Regensberg Castle

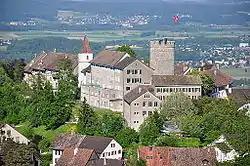
Castle and "Oberburg", Regensberg's upper town

Regensberg Castle (Swiss German: Schloss Regensberg sometimes referred to Neu-Regensberg) is a hill castle which was built about the mid-13th century AD by the House of Regensberg in the Swiss municipality of Regensberg in the Canton of Zürich.